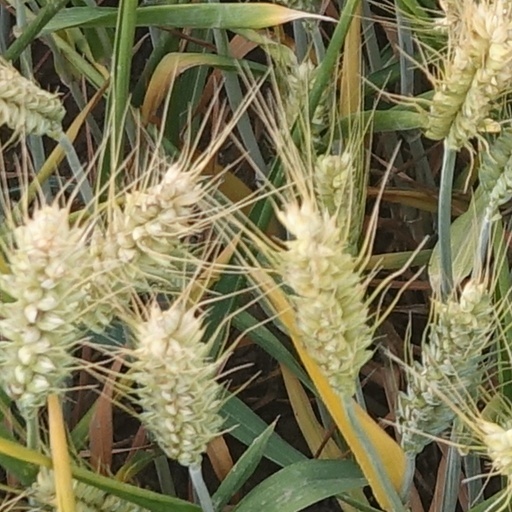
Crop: wheat